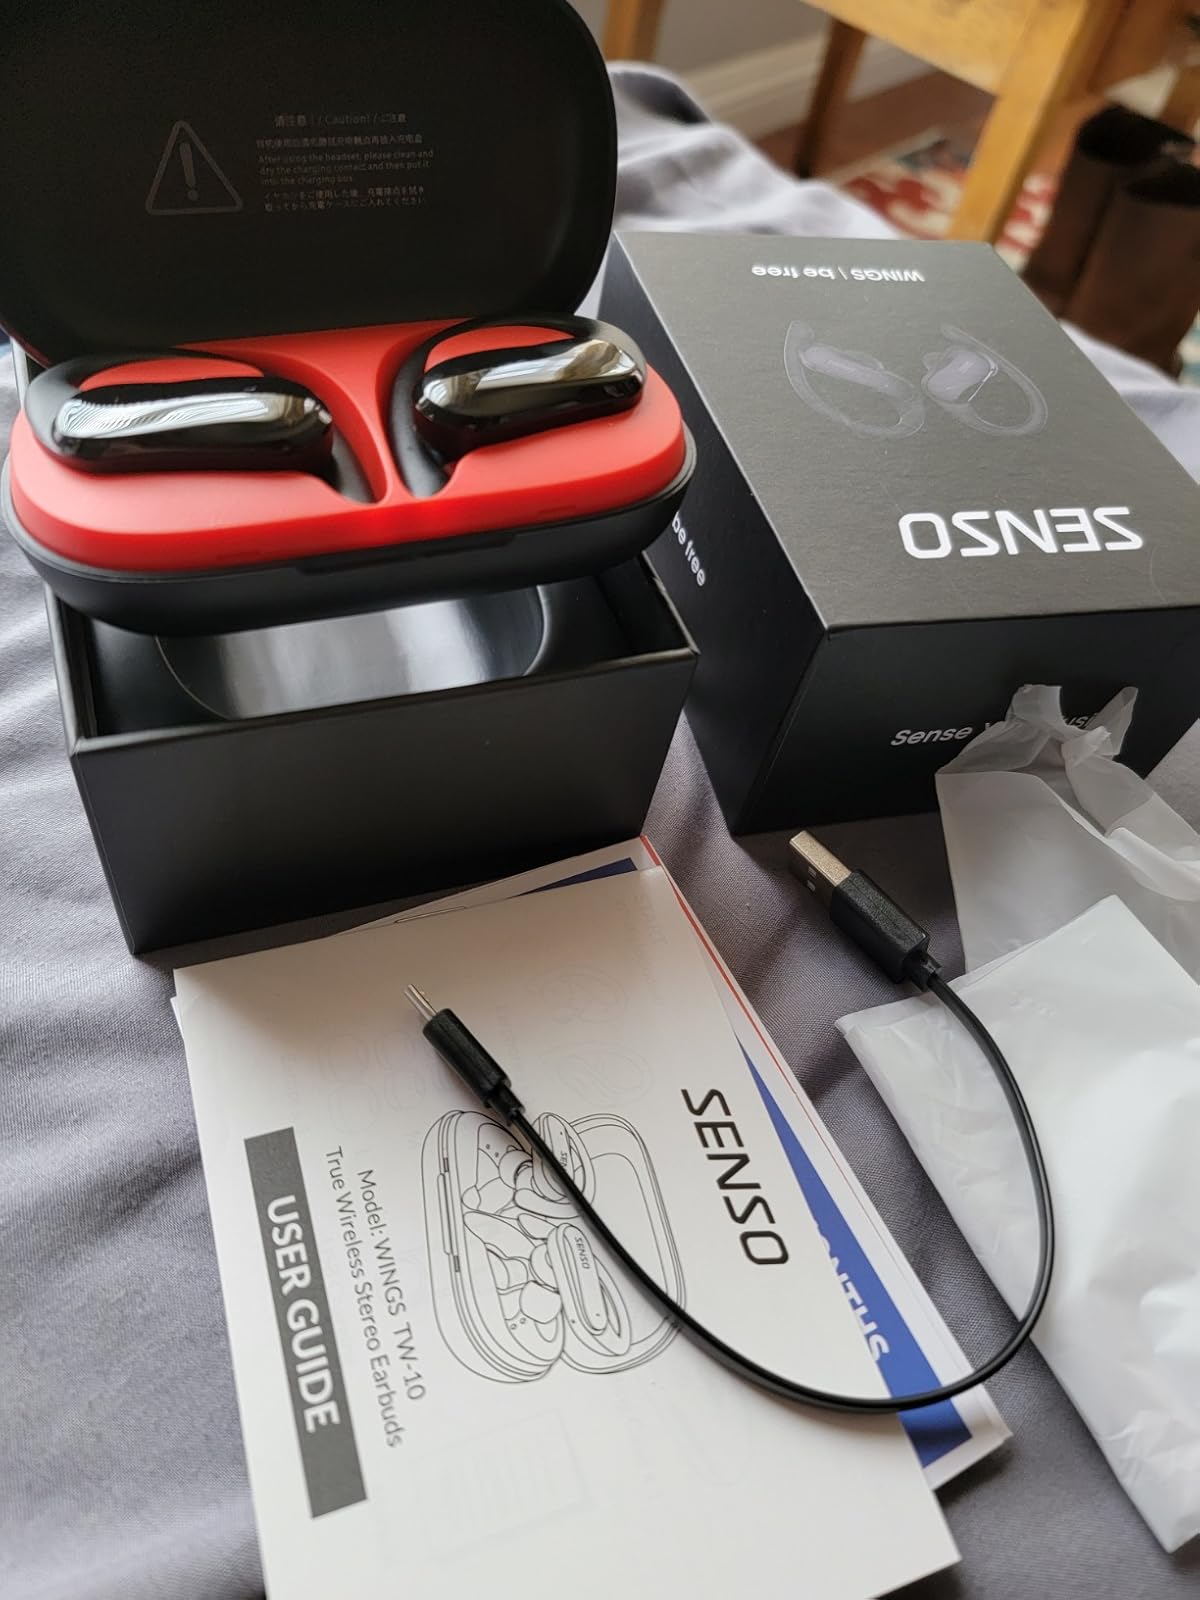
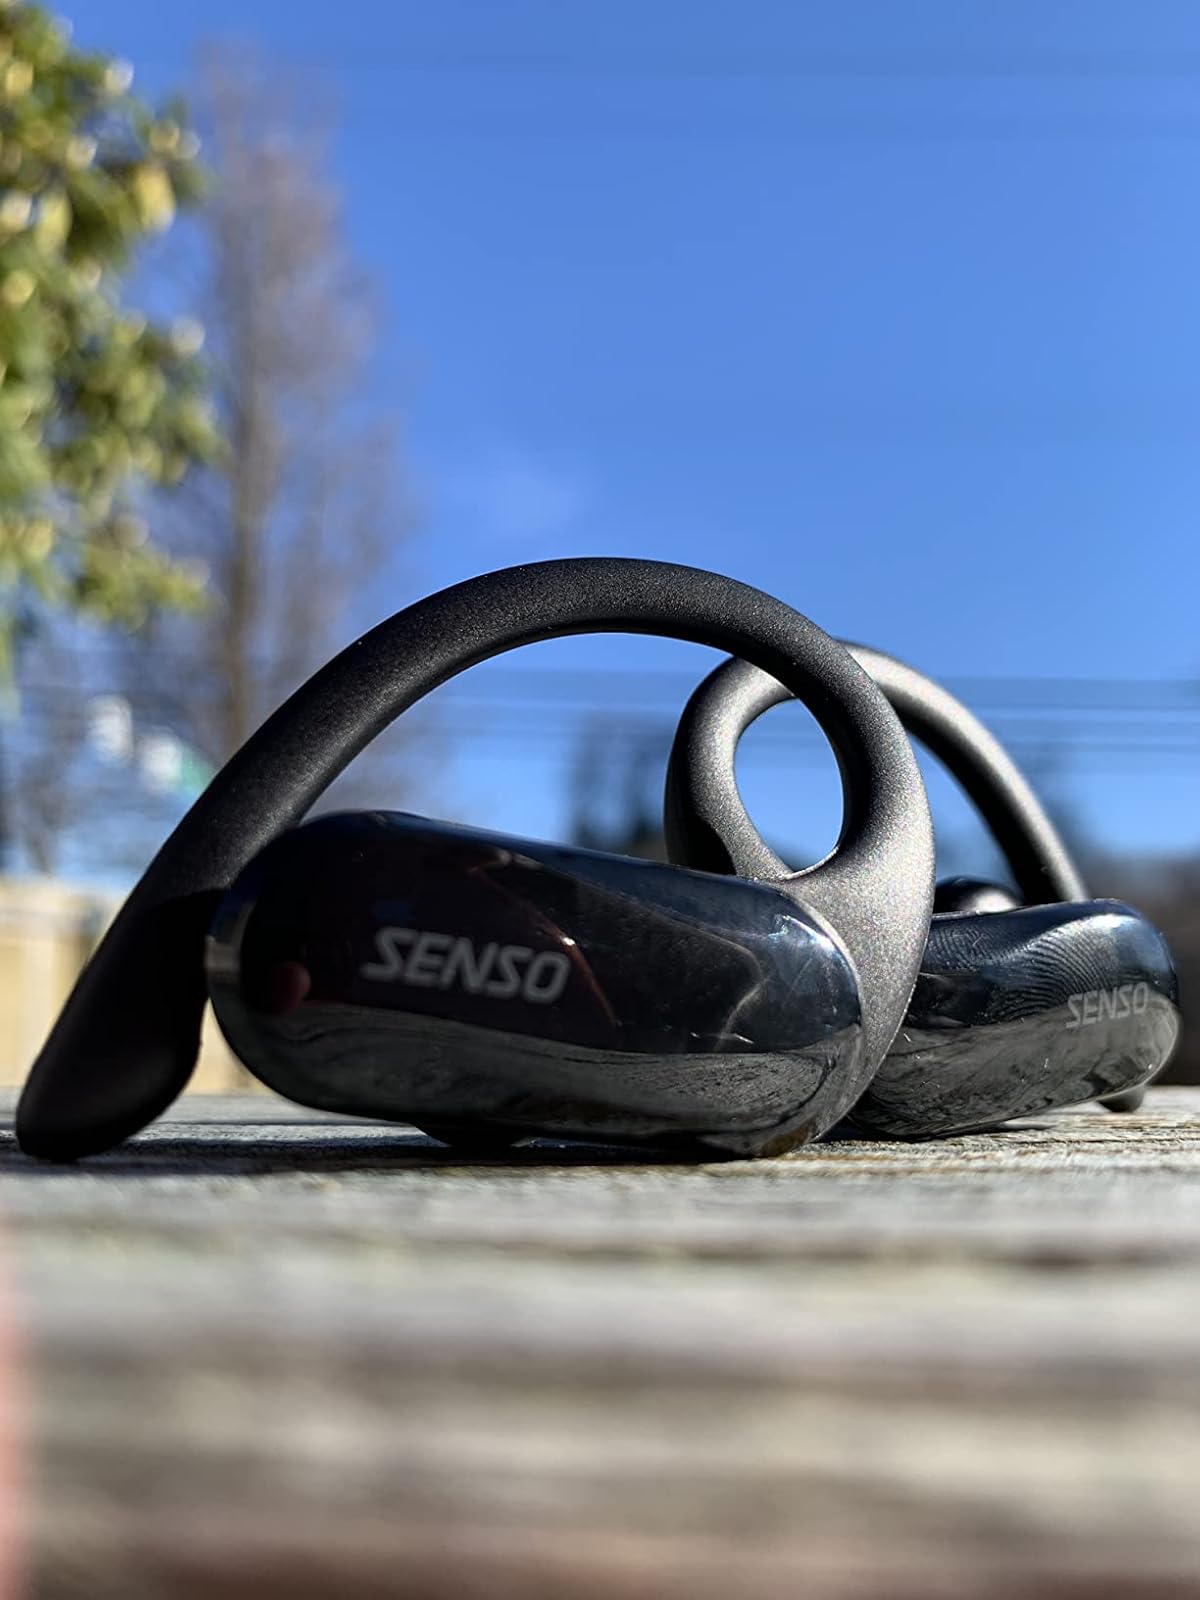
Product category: earbuds
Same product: yes